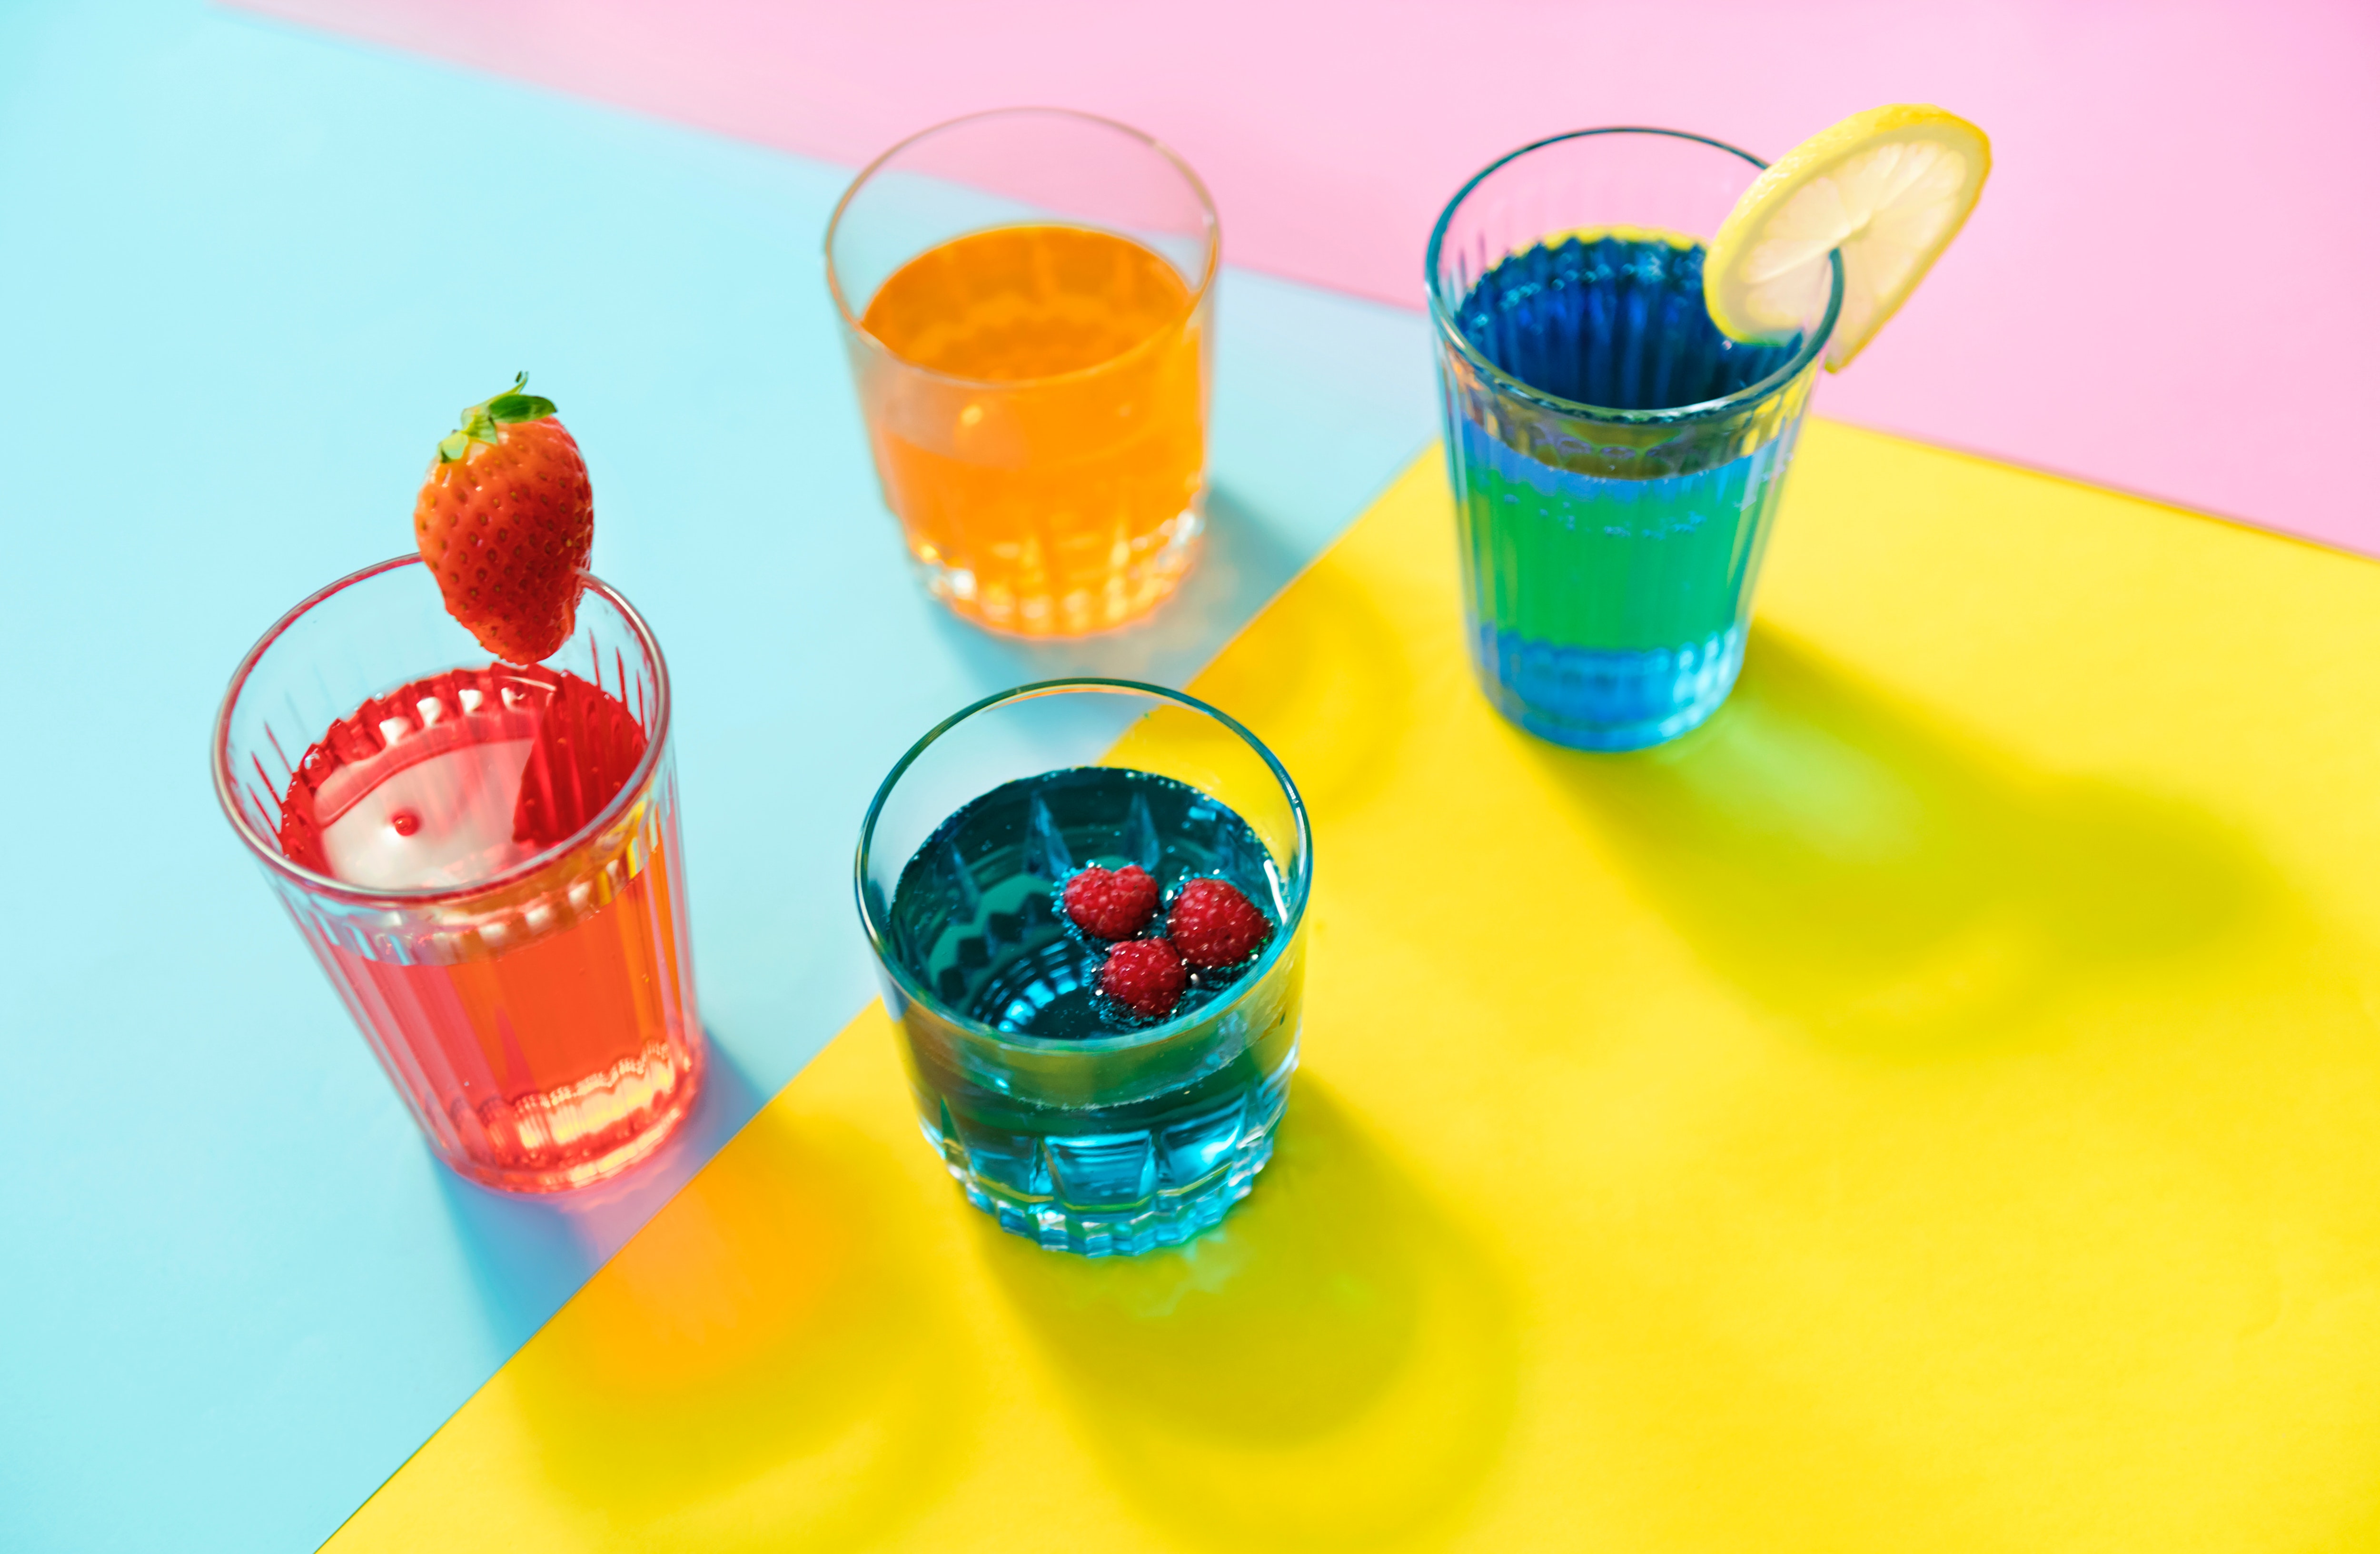
drink, non alcoholic beverage, juice, punch, food, cocktail garnish, hurricane, italian soda, Aguas frescas, orange drink, spritzer, soft drink, food coloring, distilled beverage, lemonade, ingredient